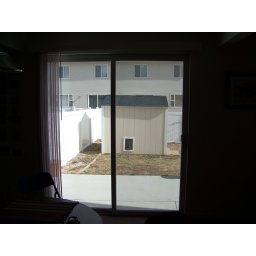
These doors are between the living room and dining room areas. The cats love to soak in the sun here in the morning!